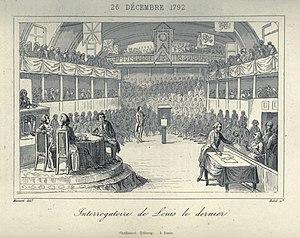
26 décembre 1792. Interrogatoire de Louis le dernier.
Le procès de Louis XVI est la comparution de Louis XVI, ancien roi de France et de Navarre et ancien roi des Français, devant les députés de la Convention nationale, sous le nom de Louis Capet, du 10 au 26 décembre 1792. L'ancien monarque est déchu de tous ses titres depuis le 21 septembre 1792, date de la proclamation de l'abolition de la royauté et de l'avènement de facto de la Première République française. Défendu par les avocats Chrétien Guillaume de Lamoignon de Malesherbes, François Denis Tronchet et Raymond de Sèze, il eut à répondre aux accusations de trahison et de conspiration contre l'État, après la découverte notamment de documents compromettants dans « l'armoire de fer » le 20 novembre 1792.
Jean-Baptiste Royer, né à Cuiseaux, le 8 octobre 1733, mort à Besançon, le 11 avril 1807, est un prélat et homme politique français qui fut député à la Convention nationale et au Conseil des Cinq-Cents, évêque constitutionnel de l'Ain puis de la Seine.
La Convention nationale est un régime politique français qui gouverne la France du 21 septembre 1792 au 26 octobre 1795 lors de la Révolution française.
Louis XVI, né le 23 août 1754 à Versailles et mort guillotiné le 21 janvier 1793 à Paris, est roi de France et de Navarre du 10 mai 1774 au 6 novembre 1789, puis roi des Français jusqu’au 21 septembre 1792. Il est le dernier roi de France de la période dite de l'Ancien Régime.
Pierre Joseph François Bodin, est un homme politique, député et médecin français, né à Tours le 2 mars 1748 et mort à Blois le 4 septembre 1809. Député de 1792 à 1797, il réussit à ne pas voter la mort du roi et à s'opposer aux montagnards, tout en conservant lui-même la vie à travers la tourmente révolutionnaire. Il était le frère de Vincent Jacques Bodin, député au Conseil des Cinq-cents, avec qui il a été fréquemment confondu.
Cette page concerne l'année 1792 du calendrier grégorien.